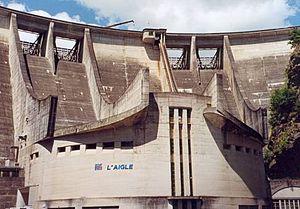
Le secteur de l'hydroélectricité en France bénéficie d'un potentiel important grâce à la présence de massifs montagneux : Alpes, Pyrénées, Massif central. Ce potentiel est déjà exploité en très grande partie, mais il subsiste un potentiel non négligeable à exploiter en petite hydraulique.
Le Massif central est un massif montagneux essentiellement hercynien qui occupe le centre de la moitié sud de la France métropolitaine. D'une surface de 85 000 km², soit 15 % environ du territoire métropolitain, c'est le massif le plus vaste du pays. Le massif est d'altitude moyenne et ses reliefs sont souvent arrondis par l'érosion. Il culmine à 1 885 mètres au sommet volcanique du puy de Sancy. Dans l'ensemble, il s'est formé il y a 500 millions d'années, bien que les causses et surtout les reliefs volcaniques soient plus récents, ces derniers étant consécutifs à la formation des Alpes et des Pyrénées. Le Massif central abrite en effet l'essentiel des volcans français de métropole.